Paul Borel

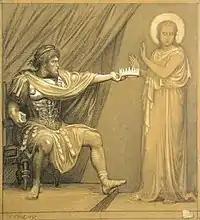
Saint Philomena and Diocletian

André Marie Paul Borel (12 February 1828, Lyon - 26 January 1913, Lyon) was a French painter and engraver; specializing in historical and religious scenes.